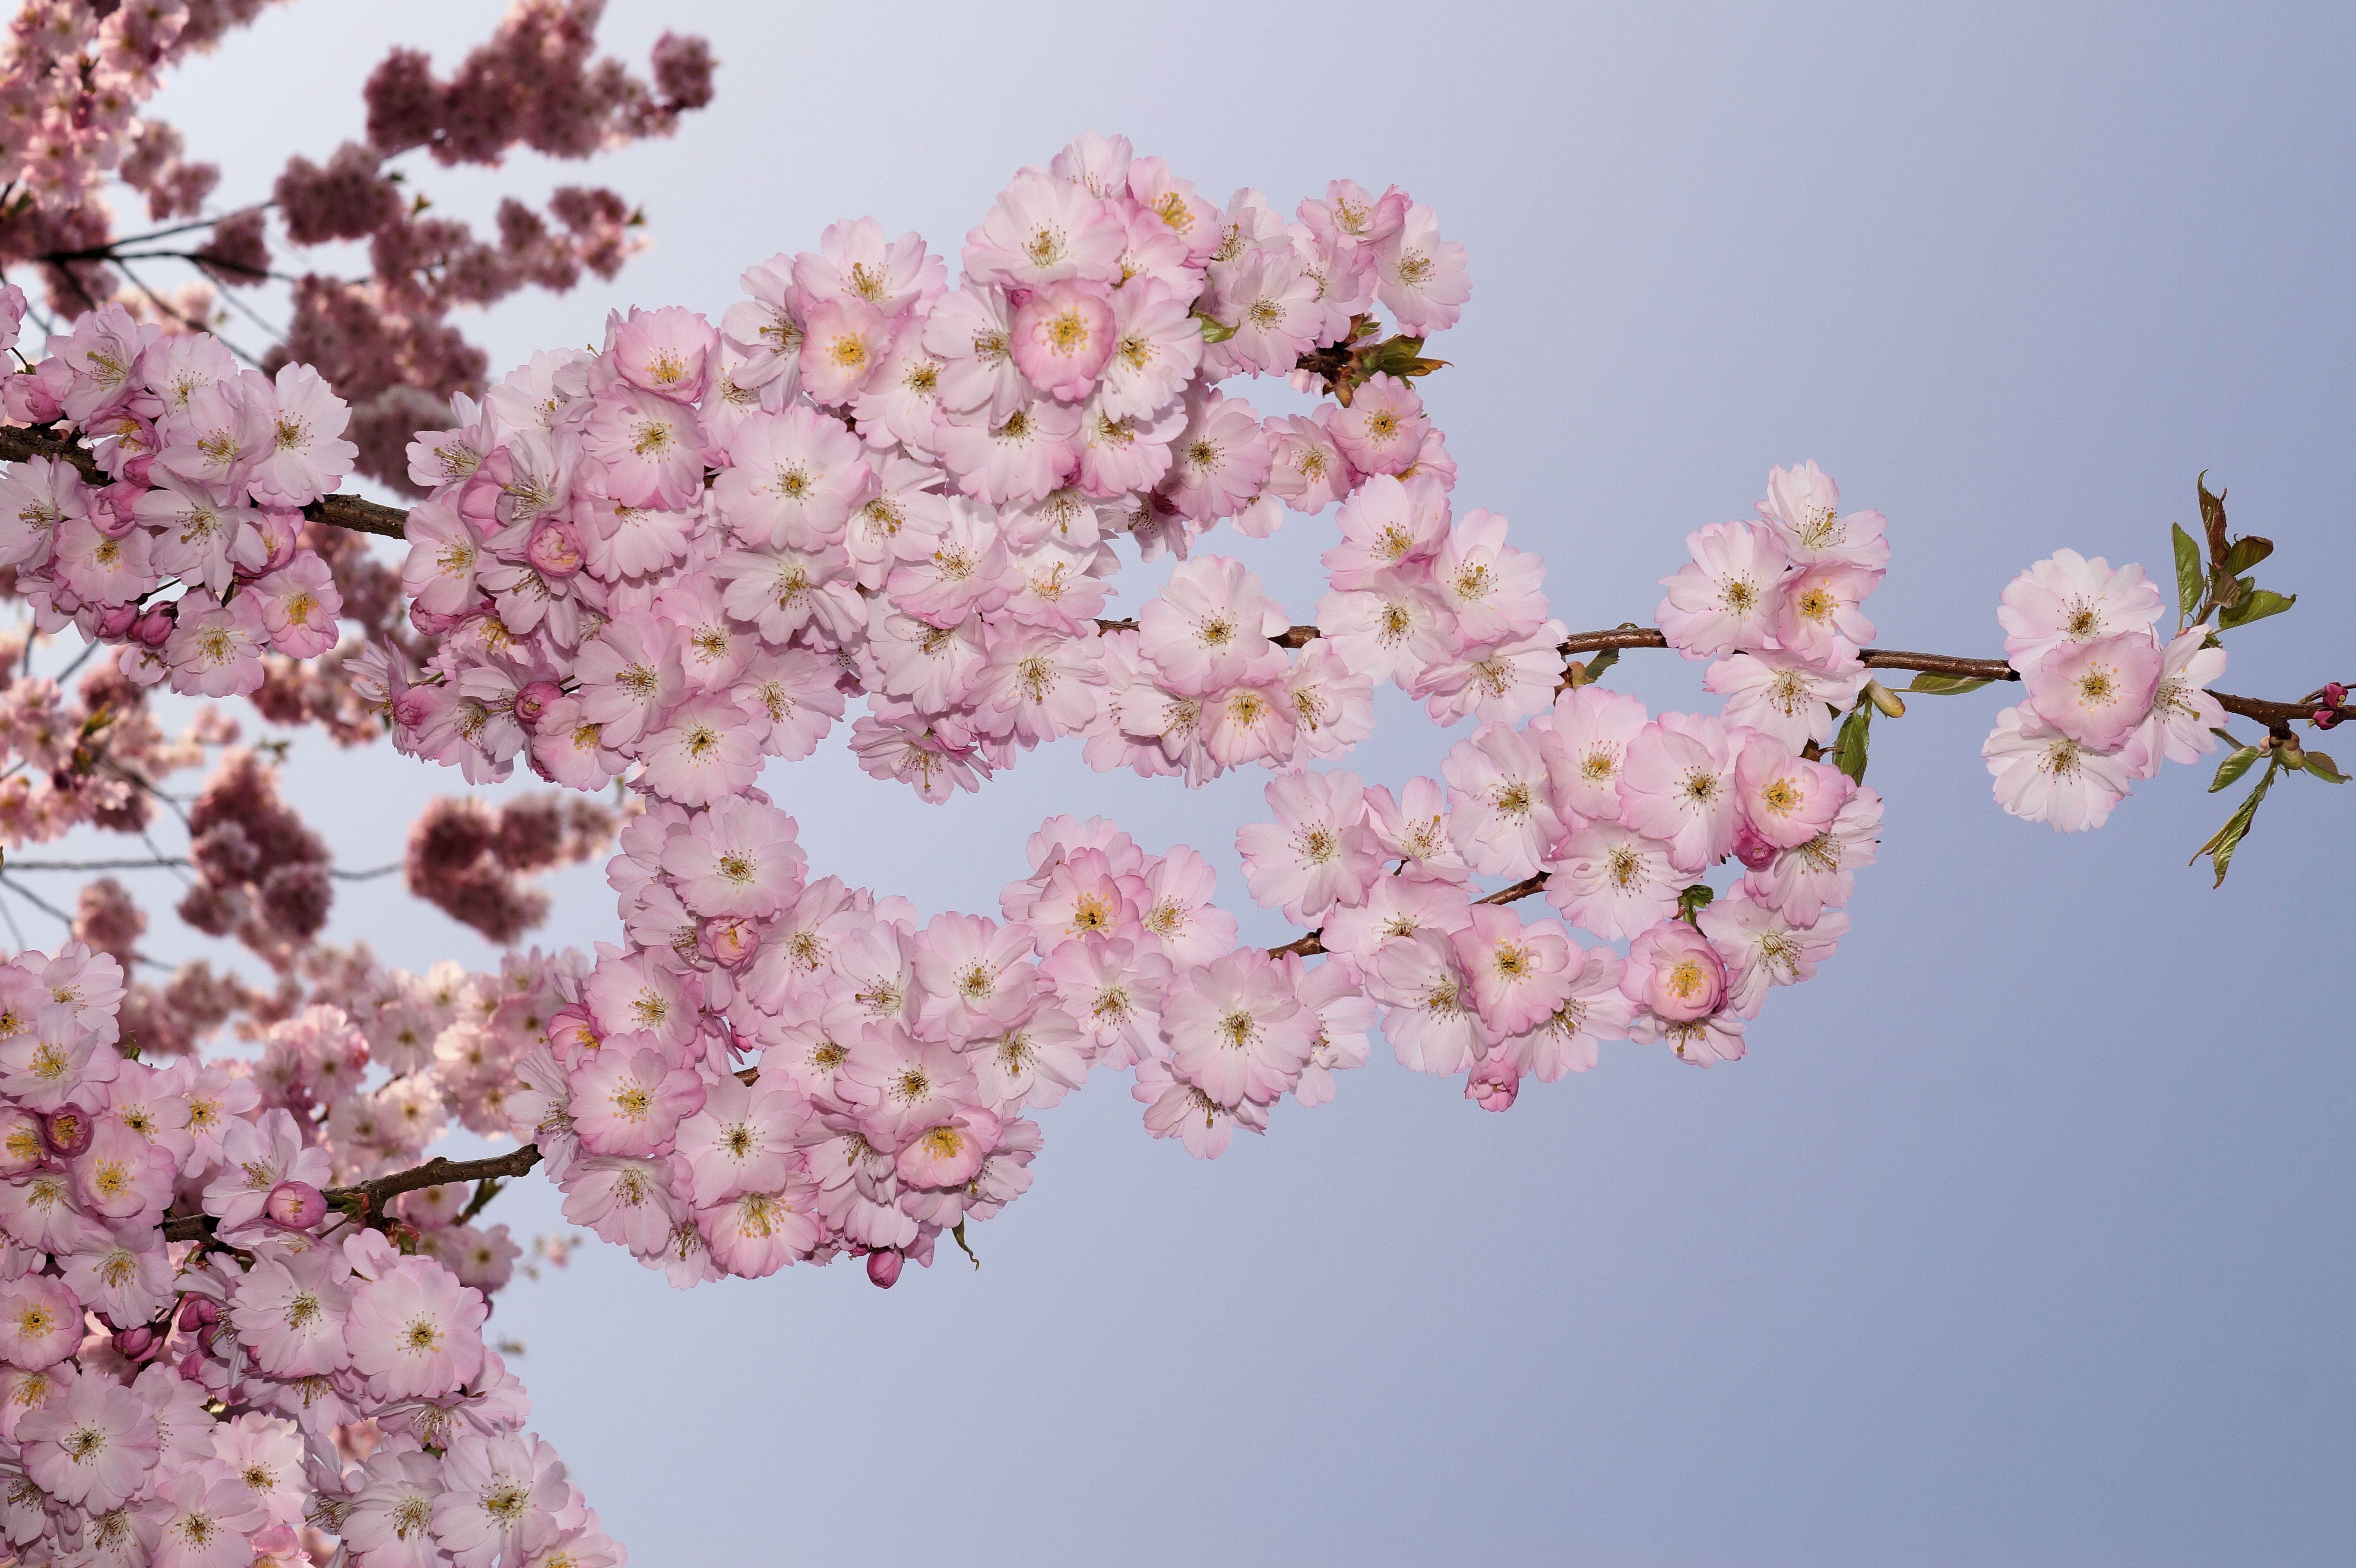
tree, branch, blossom, plant, flower, petal, food, spring, produce, colorful, pink, flora, cherry blossom, japanese, japanese cherry trees, cherry, macro photography, flowering plant, ornamental cherry